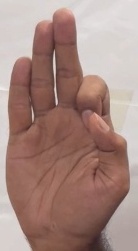
ASL sign: F